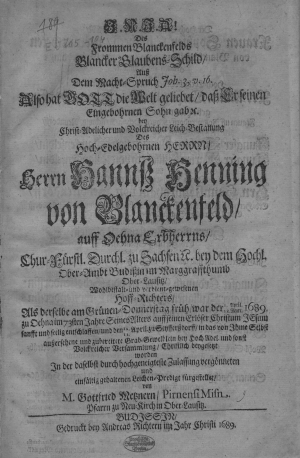
le livre sur l'oraison-funèbre de Hans-Henning-von-Blanckenfeld en 1689
La famille von Blankenfeld de Berlin est une famille de la noblesse immémoriale de Berlin. Cette famille se trouva aux commandes de la ville de Berlin entre 1294 et 1571 soit près de 300 ans sans discontinuer. On dénombre, à Berlin, sept bourgmestres von Blankenfeld pendant cette période de 300 ans. On remarque la présence de la famille von Blankenfeld sur Berlin de 1220 à 1896 soit près de sept siècles.